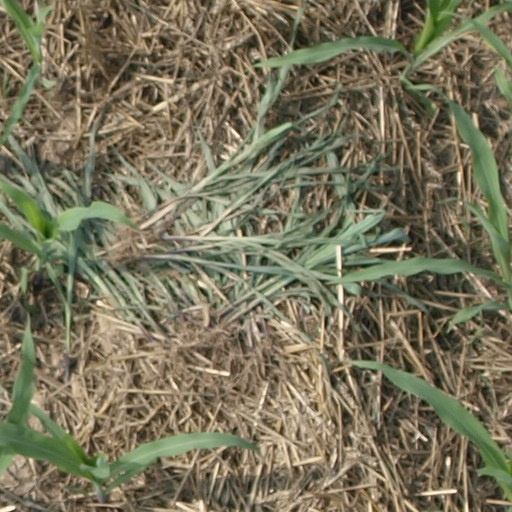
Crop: maize; corn